Hermandad de las Cuatro Villas

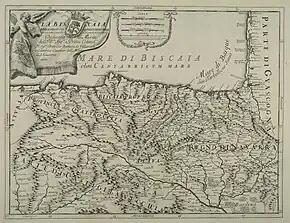
"Mare di Biscaia" in 1696 by the cartographer Giacomo Cantelli da Vignola.

At the end of the 12th century, the seafaring towns of what is now Cantabria were the only ports available to the Kingdom of Castile. At that time, the Castilian King Alfonso VIII (1158–1214), who was traveling through these lands, granted several charters that gave commercial advantages, among other freedoms, to Castro-Urdiales in 1163, Santander in 1187, Laredo in 1200 and San Vicente de la Barquera in 1210, to project Castilian trade towards the maritime trade routes. The four towns thus obtained the status of "cities" and began to take off in terms of population and economy. With the foundation of these cities, the only ones in the Kingdom of Castile from its separation from León in 1157 until the annexation of Guipúzcoa and Duranguesado around 1200, the royalty secured control of a coastline adjacent to lands closely controlled by nobles and abbots. As direct effects, the new cities created the first urban structure of Cantabria since the fall of the Roman Empire and the Castilian kings shifted part of their attention to La Montaña and not only to the borders of the Reconquest. Between the 9th and 11th centuries, the coastline was not safe due to Viking and Muslim incursions.